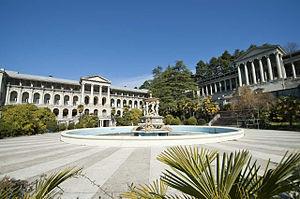
Vue du sanatorium Ordjonikidzé à Sotchi
Sotchi est une ville et une station balnéaire du kraï de Krasnodar, en Russie. Elle est située au bord de la mer Noire, dans la partie russe du Caucase. La région a autrefois appartenu aux territoires de la Circassie. La ville est fondée en 1838, avec l'implantation d'un fort russe. Sa population s'élevait à 368 011 habitants en 2013. Sotchi forme avec les villes avoisinantes une ville-arrondissement, dont elle est le chef-lieu administratif. L'ensemble comptait 445 209 habitants en 2013. Sotchi a été la ville hôte des Jeux olympiques d'hiver de 2014, son parc olympique est aujourd'hui le théâtre du Grand Prix de Russie de Formule 1, et la ville fut l'un des sites de la Coupe du monde de football de 2018.
Bytkha est un microraïon appartenant au raïon de Khosta de la ville-arrondissement de Sotchi, en Russie, au bord de la mer Noire. L'ensemble fait partie du kraï de Krasnodar. Sa population est d'environ 15 000 habitants. Il doit son nom à une ancienne déesse oubykhe.